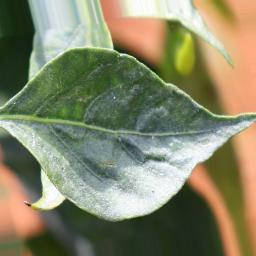
Label: healthy